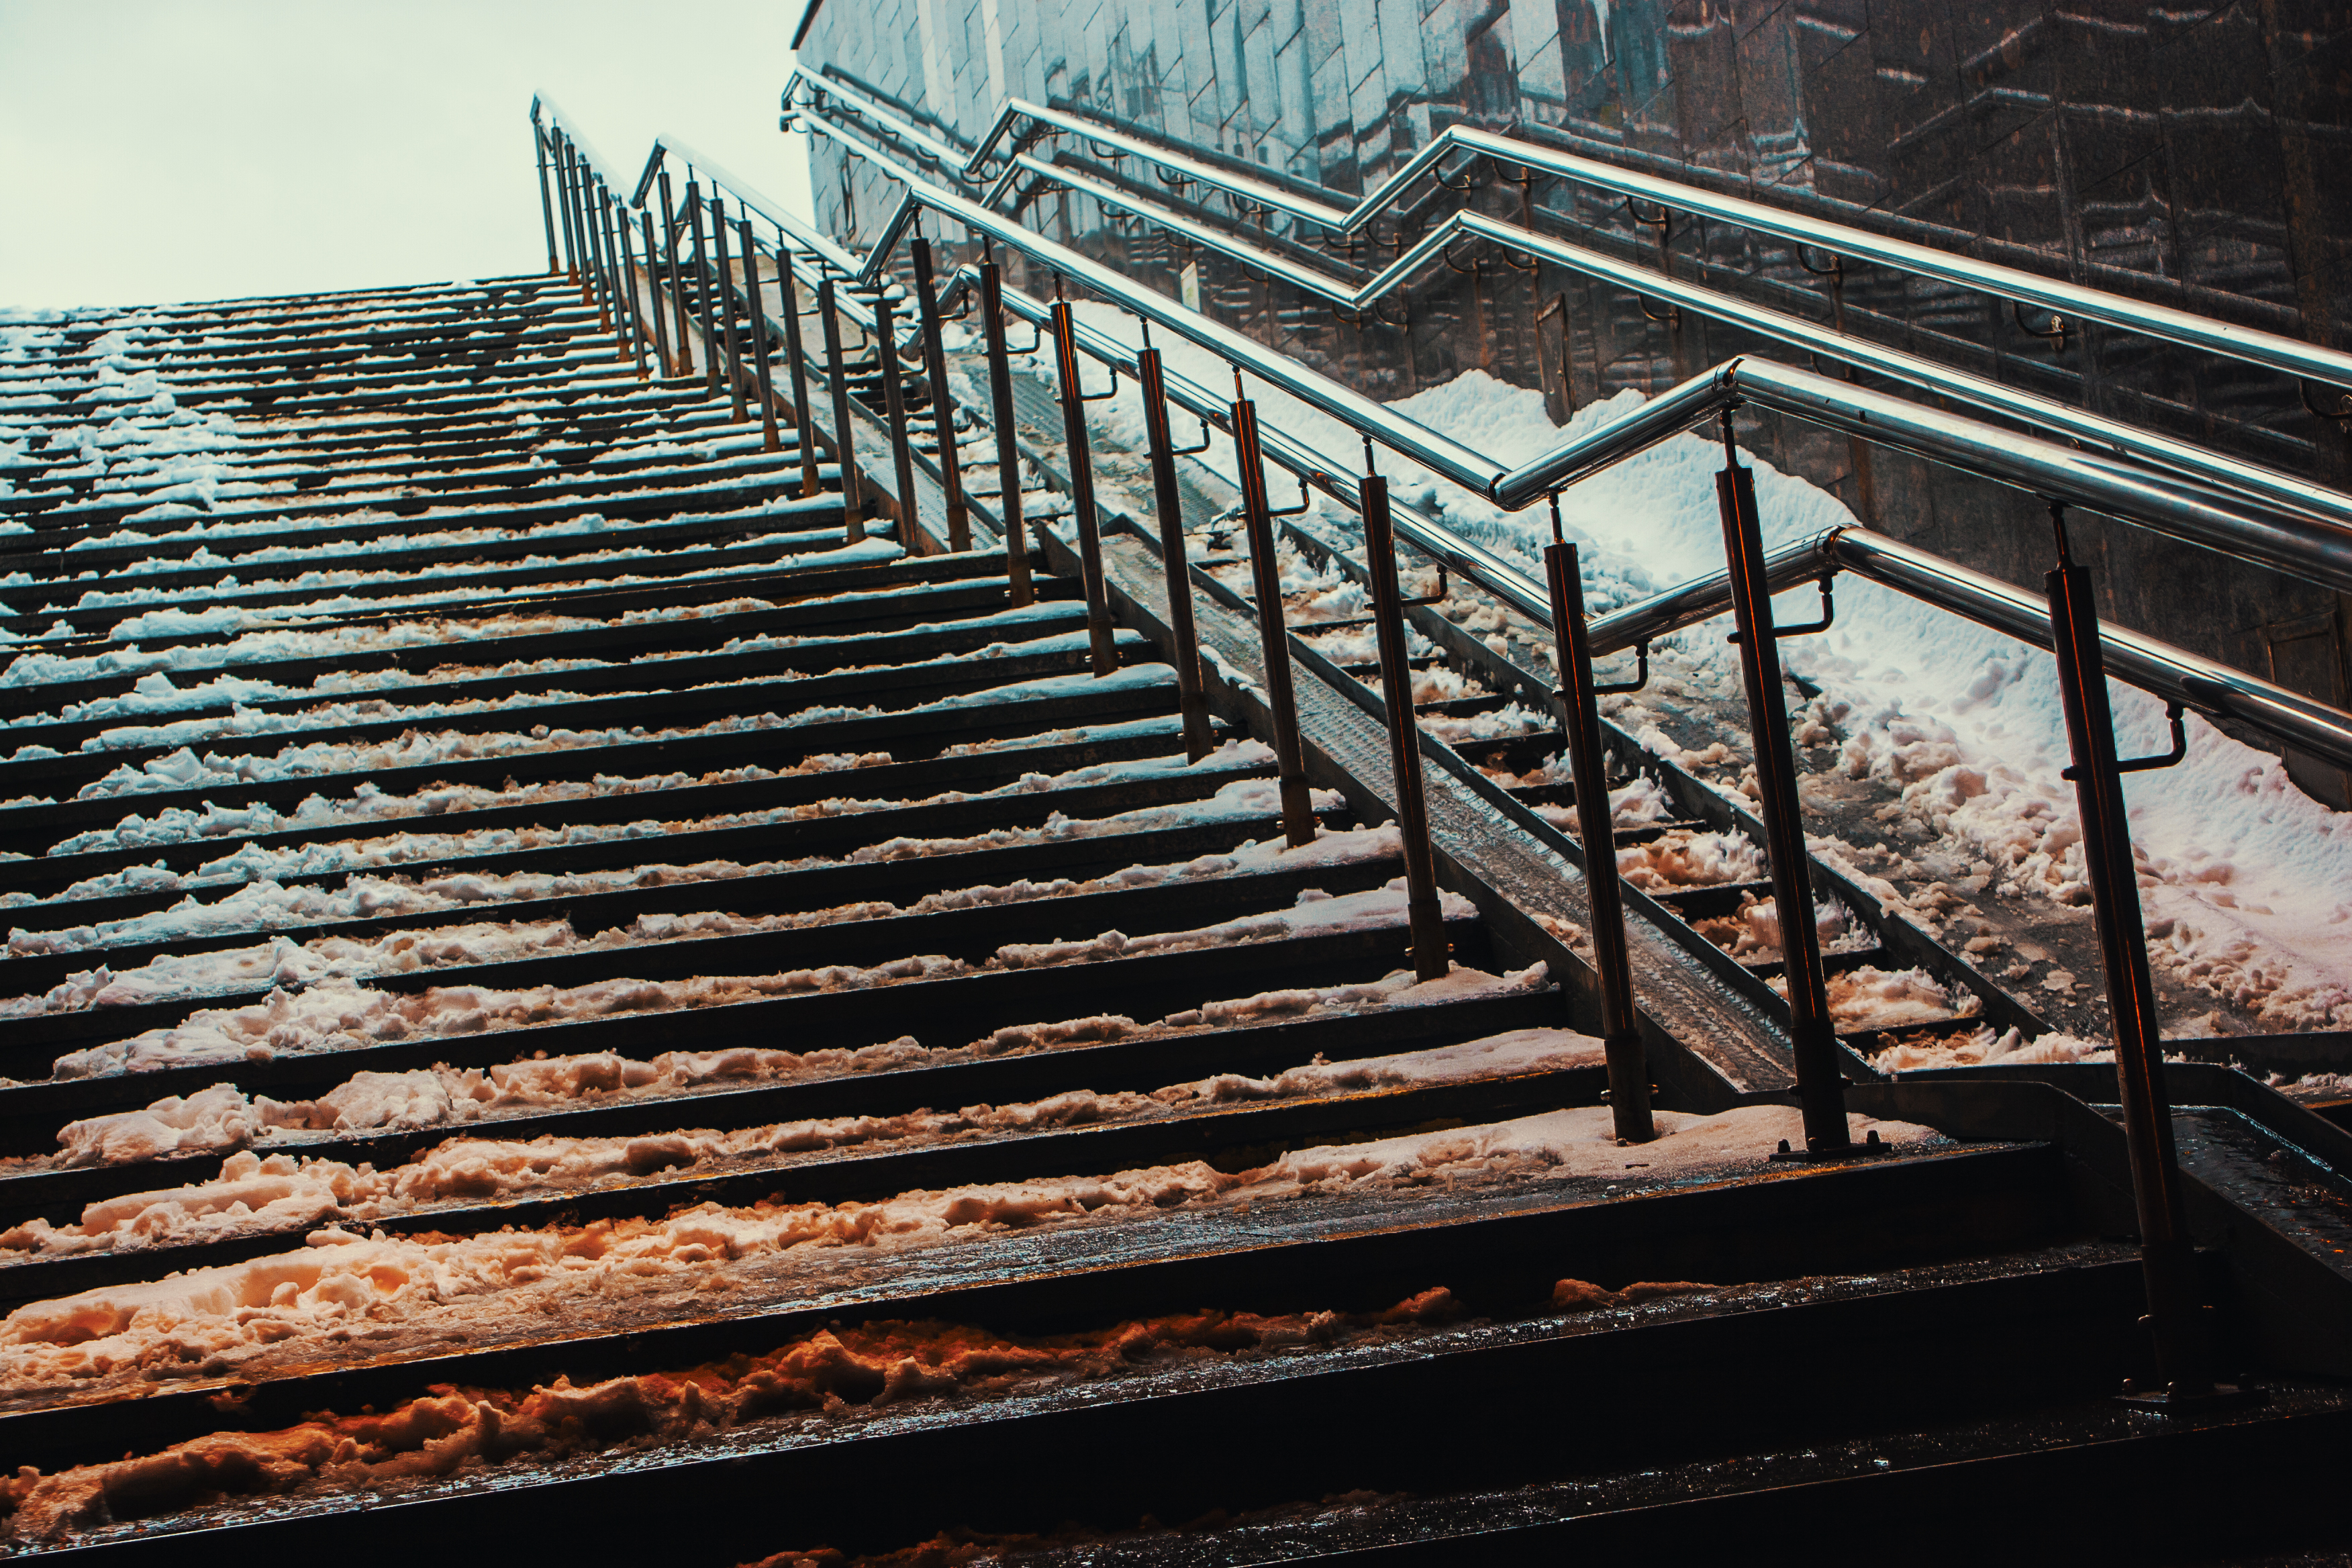
images, stairs, wood, sky, brick, Tints and shades, roof, landscape, symmetry, metal, city, handrail, freezing, slope, winter, brickwork, shadow, walkway, monochrome, rock, guard rail, horizon, ancient history, soil, track, lumber, steel, dock, fence, illustration, road surface, stone wall, bridge, street